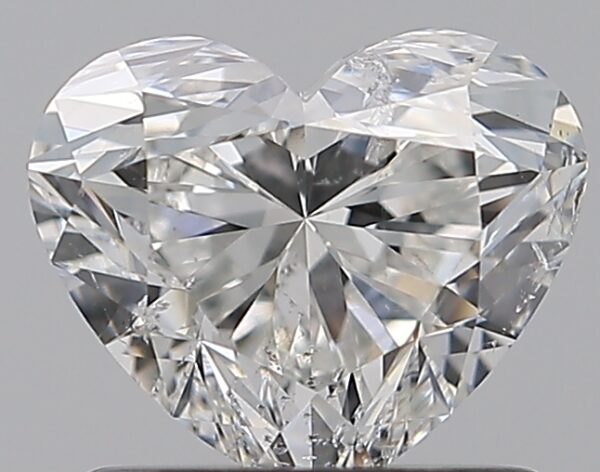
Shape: heart
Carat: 1.01
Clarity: SI2
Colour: F
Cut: EX
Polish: EX
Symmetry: EX
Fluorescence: N
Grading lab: HRD
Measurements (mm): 6.94 x 5.84 x 4.18